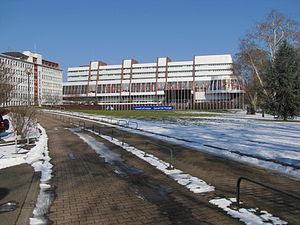
Alsace, Bas-Rhin, Strasbourg, Palais de l'Europe.
Cet article donne une liste des voies de la ville de Strasbourg, en France, classées par quartier.
L'avenue de l'Europe est une voie de circulation de la ville de Strasbourg, en France.